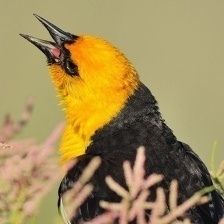
Species: YELLOW HEADED BLACKBIRD
Scientific name: XANTHOCEPHALUS